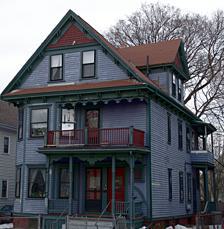
Building: House at 343 Highland Avenue
Country: United States of America
Year built: 1880
Historic house in Massachusetts, United States United States historic place House at 343 Highland Avenue U.S. National Register of Historic Places Show map of Massachusetts Show map of the United States Location 343 Highland Ave., Somerville, Massachusetts Coordinates 42°23′38.7332″N 71°6′59.046″W / 42.394092556°N 71.11640167°W / 42.394092556; -71.11640167 Built 1880 Architectural style Queen Anne MPS Somerville MPS NRHP reference No. 89001267 Added to NRHP September 18, 1989 The house at 343 Highland Avenue is a historic two-family house in Somerville, Massachusetts .  The 2.5-story wood-frame Queen Anne style house was built c. 1880 as commuter housing.  The house features jigsaw-cut bargeboard decoration on the porches, and paired brackets in the eaves and gables.  It was built on land that had been part of a brickyard, which was subdivided for development in the 1870s. The house was listed on the National Register of Historic Places in 1989. See also National Register of Historic Places listings in Somerville, Massachusetts References